Josef Spacil

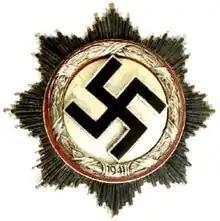
"Deutsches Kreuz in Silber": German Cross in silver

"Spacil's RSHA Bureau II had administered the assets everyone knew had been stolen from those shipped off to slave labor and death camps. Spacil had issued a flurry of decrees aimed at extricating wealth from overrun cities and territories in the East."